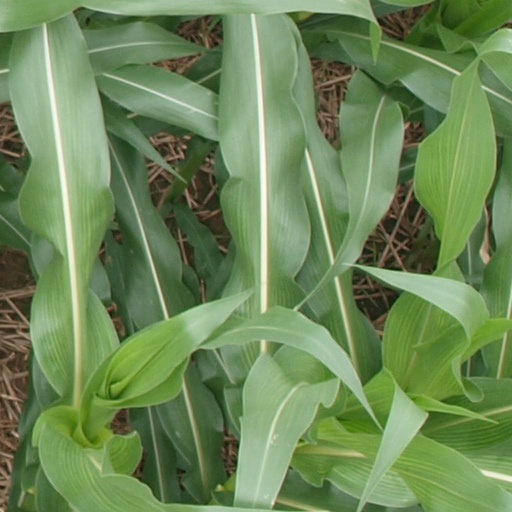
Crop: maize; corn